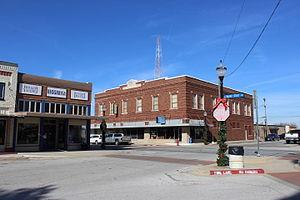
Decatur est une localité du comté de Wise, dans l'État du Texas aux États-Unis. Elle comptait 5 201 habitants en 2000. Elle est le siège du comté de Wise. Elle fut ainsi nommée en l'honneur du Commodore Stephen Decatur.